Wake in Fright (novel)

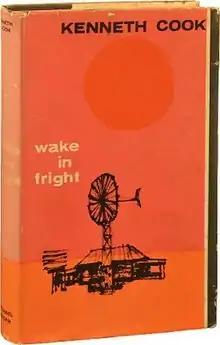
Cover of the 1961 first edition

Wake in Fright (1961) is the debut novel by Australian author Kenneth Cook.